List of Bronx neighborhoods

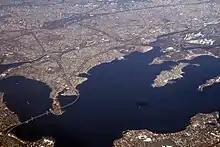
Aerial view of The Bronx

This article features a list of neighborhoods in the Bronx, one of the five boroughs of New York City.